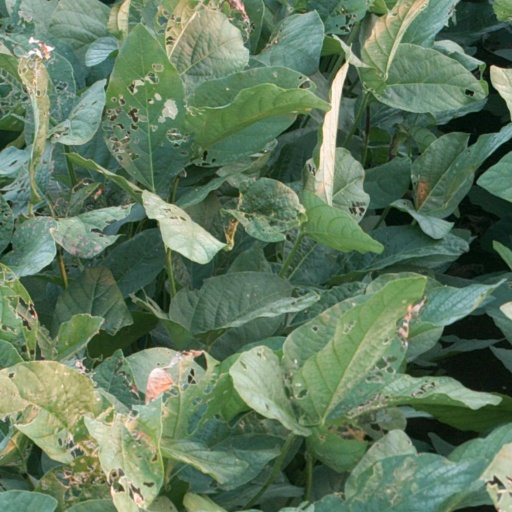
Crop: soybean